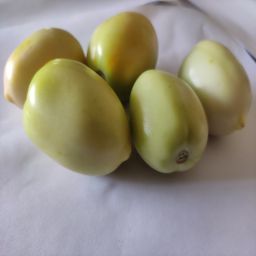
Crop: Tomato
Quality: Unripe